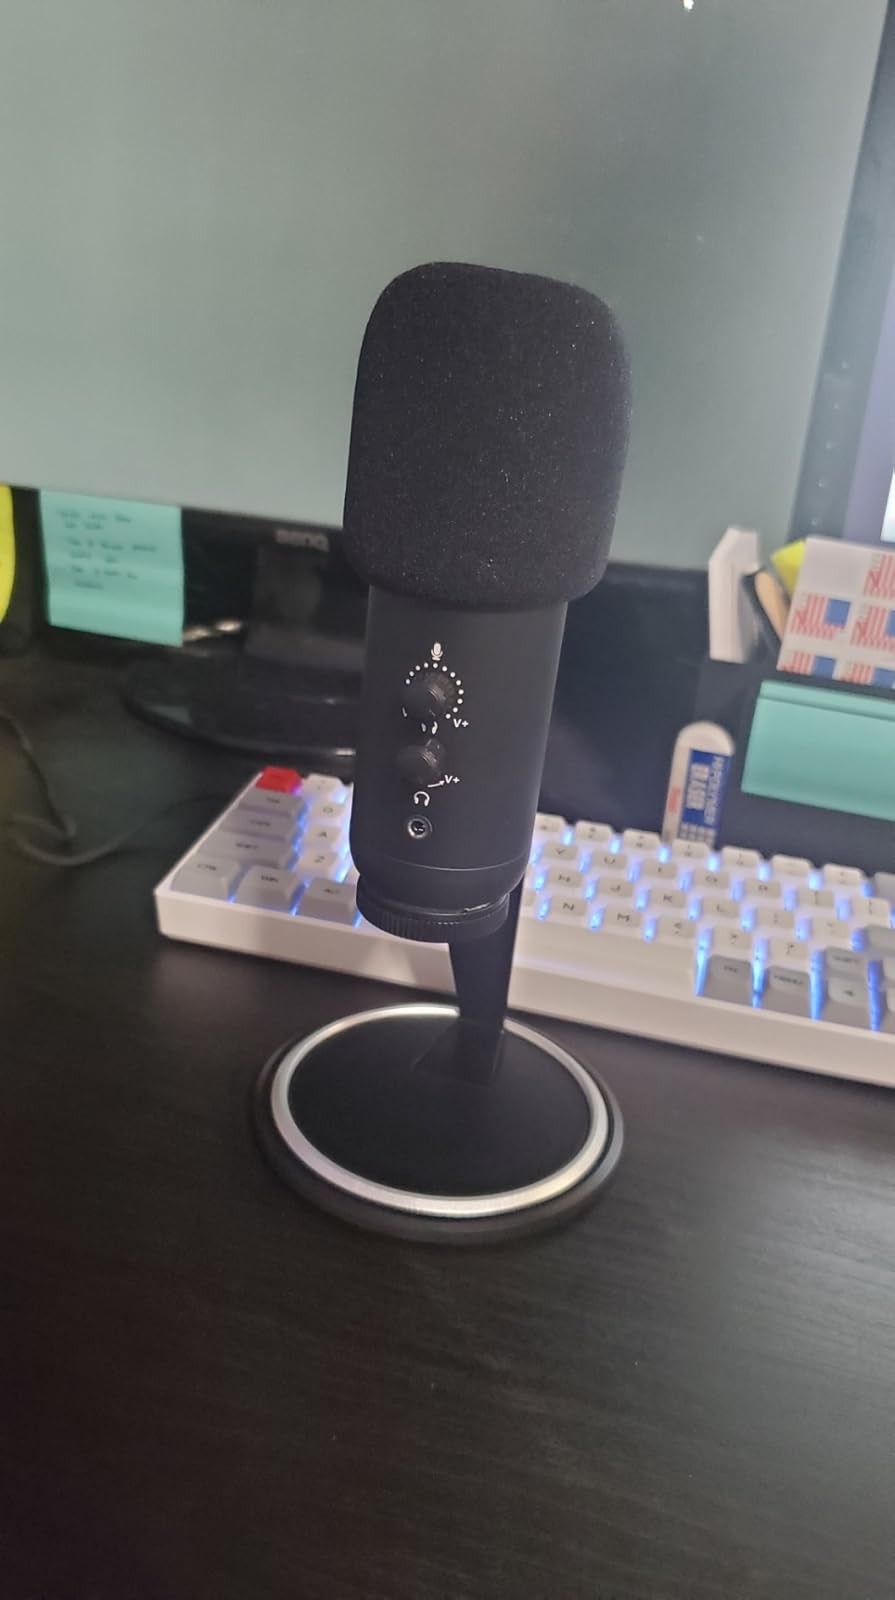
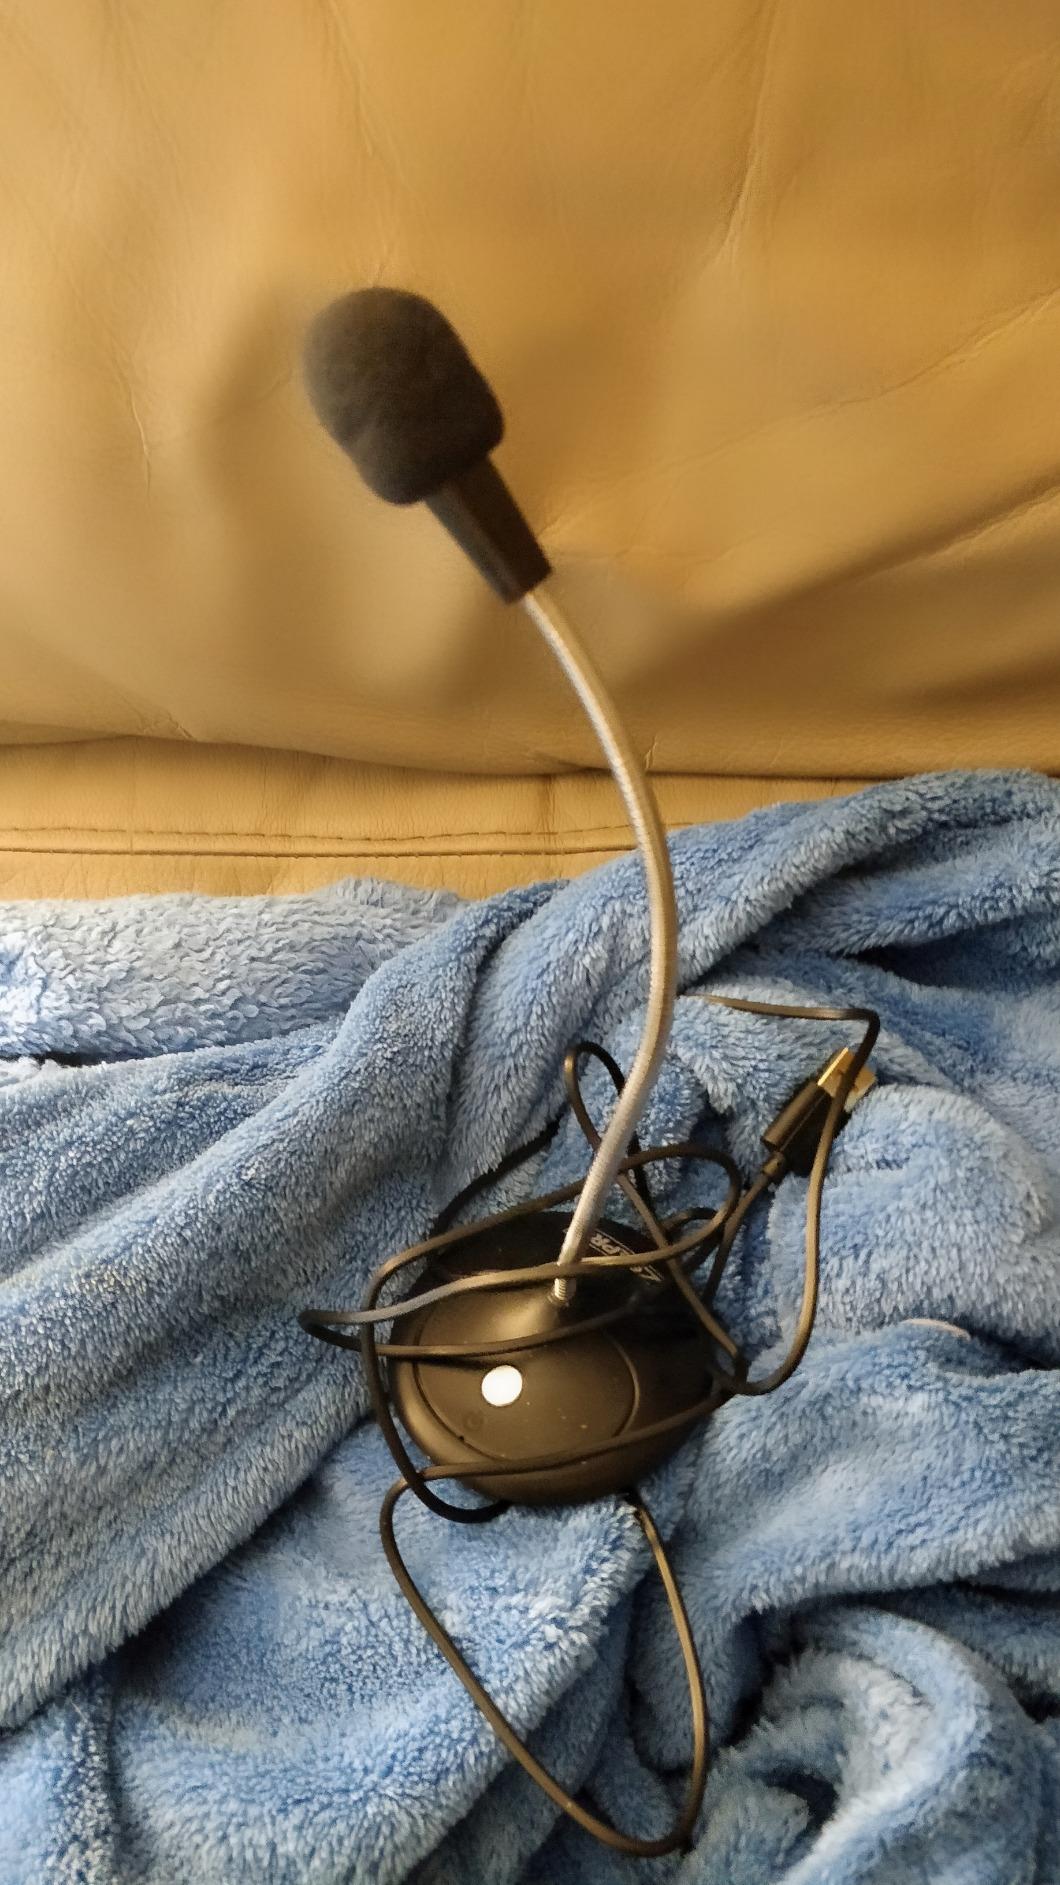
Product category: microphone
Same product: no